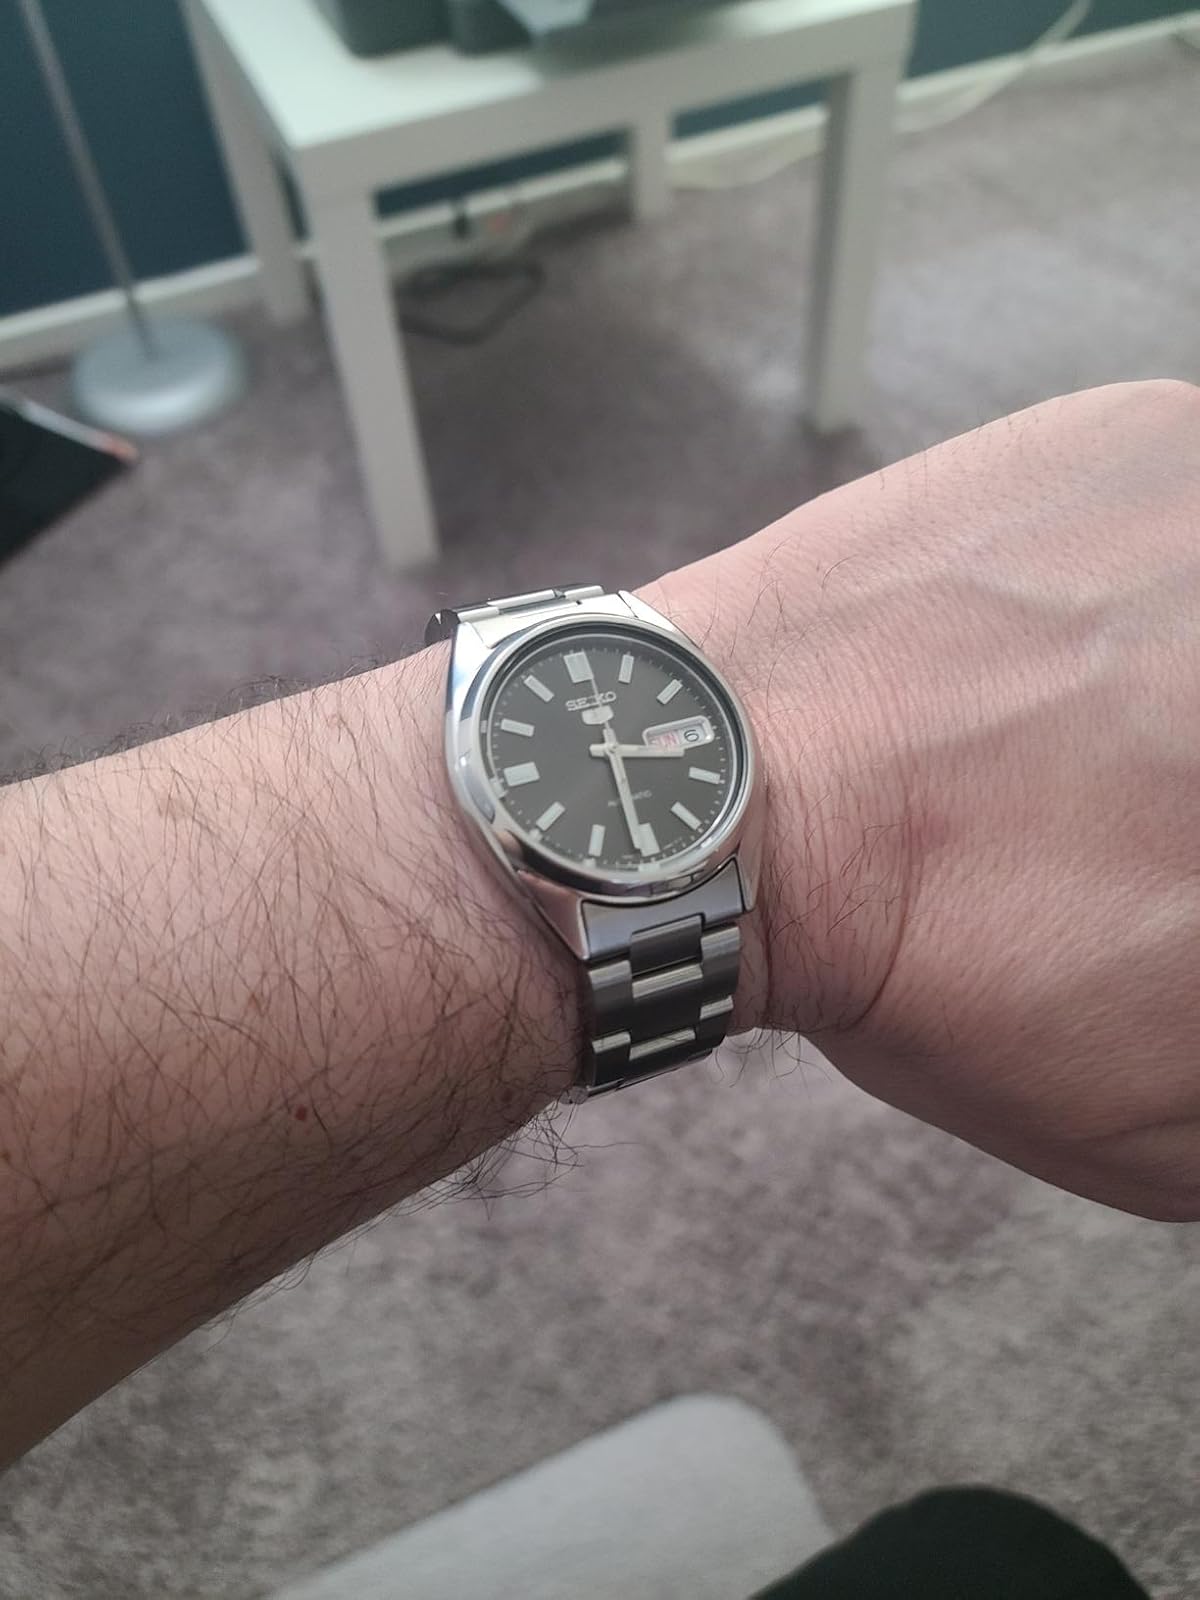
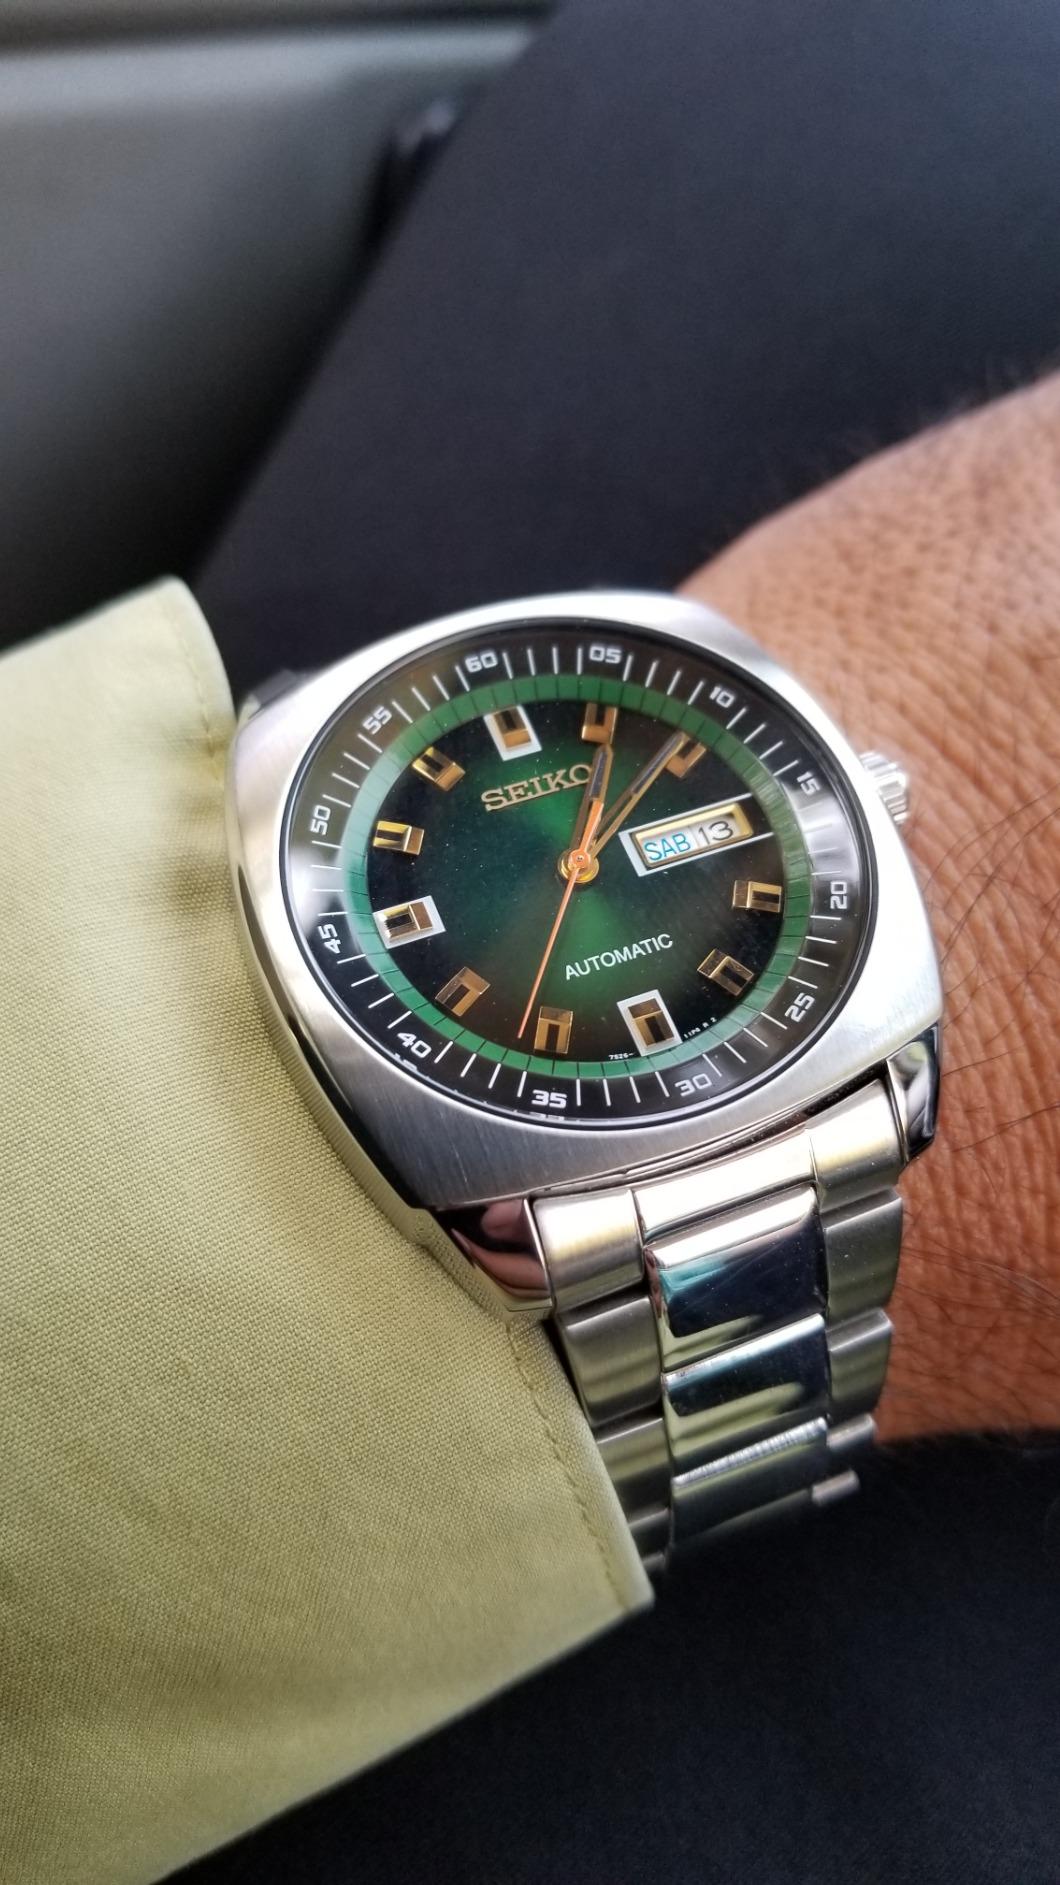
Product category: accessories_watch
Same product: no